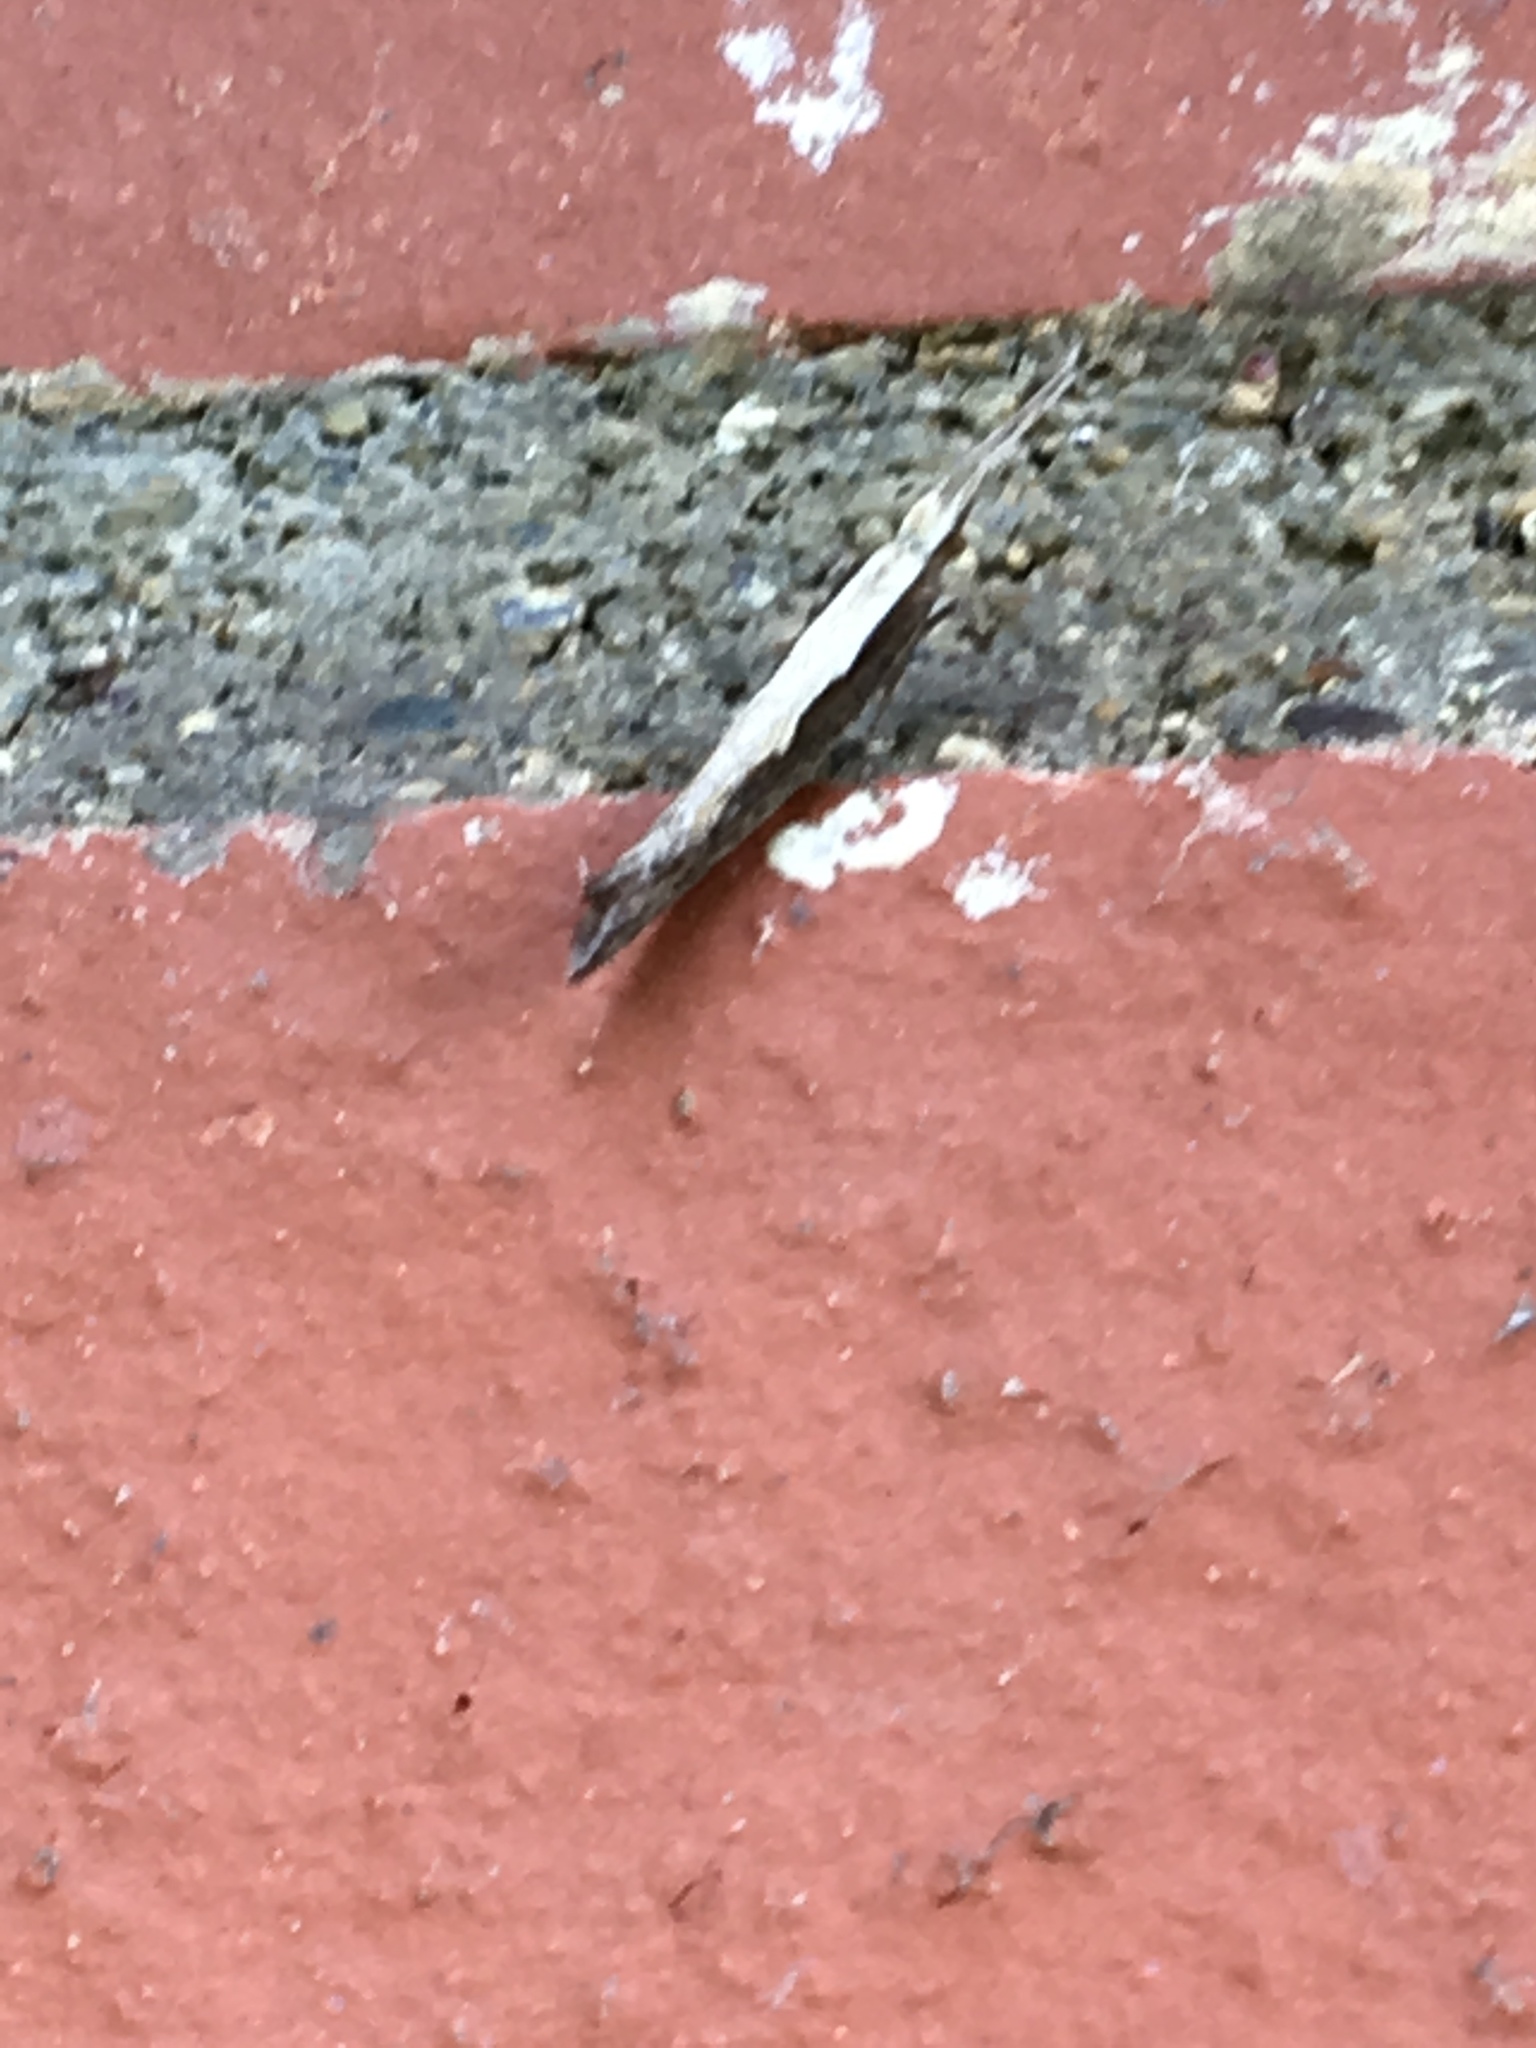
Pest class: diamondback_moth